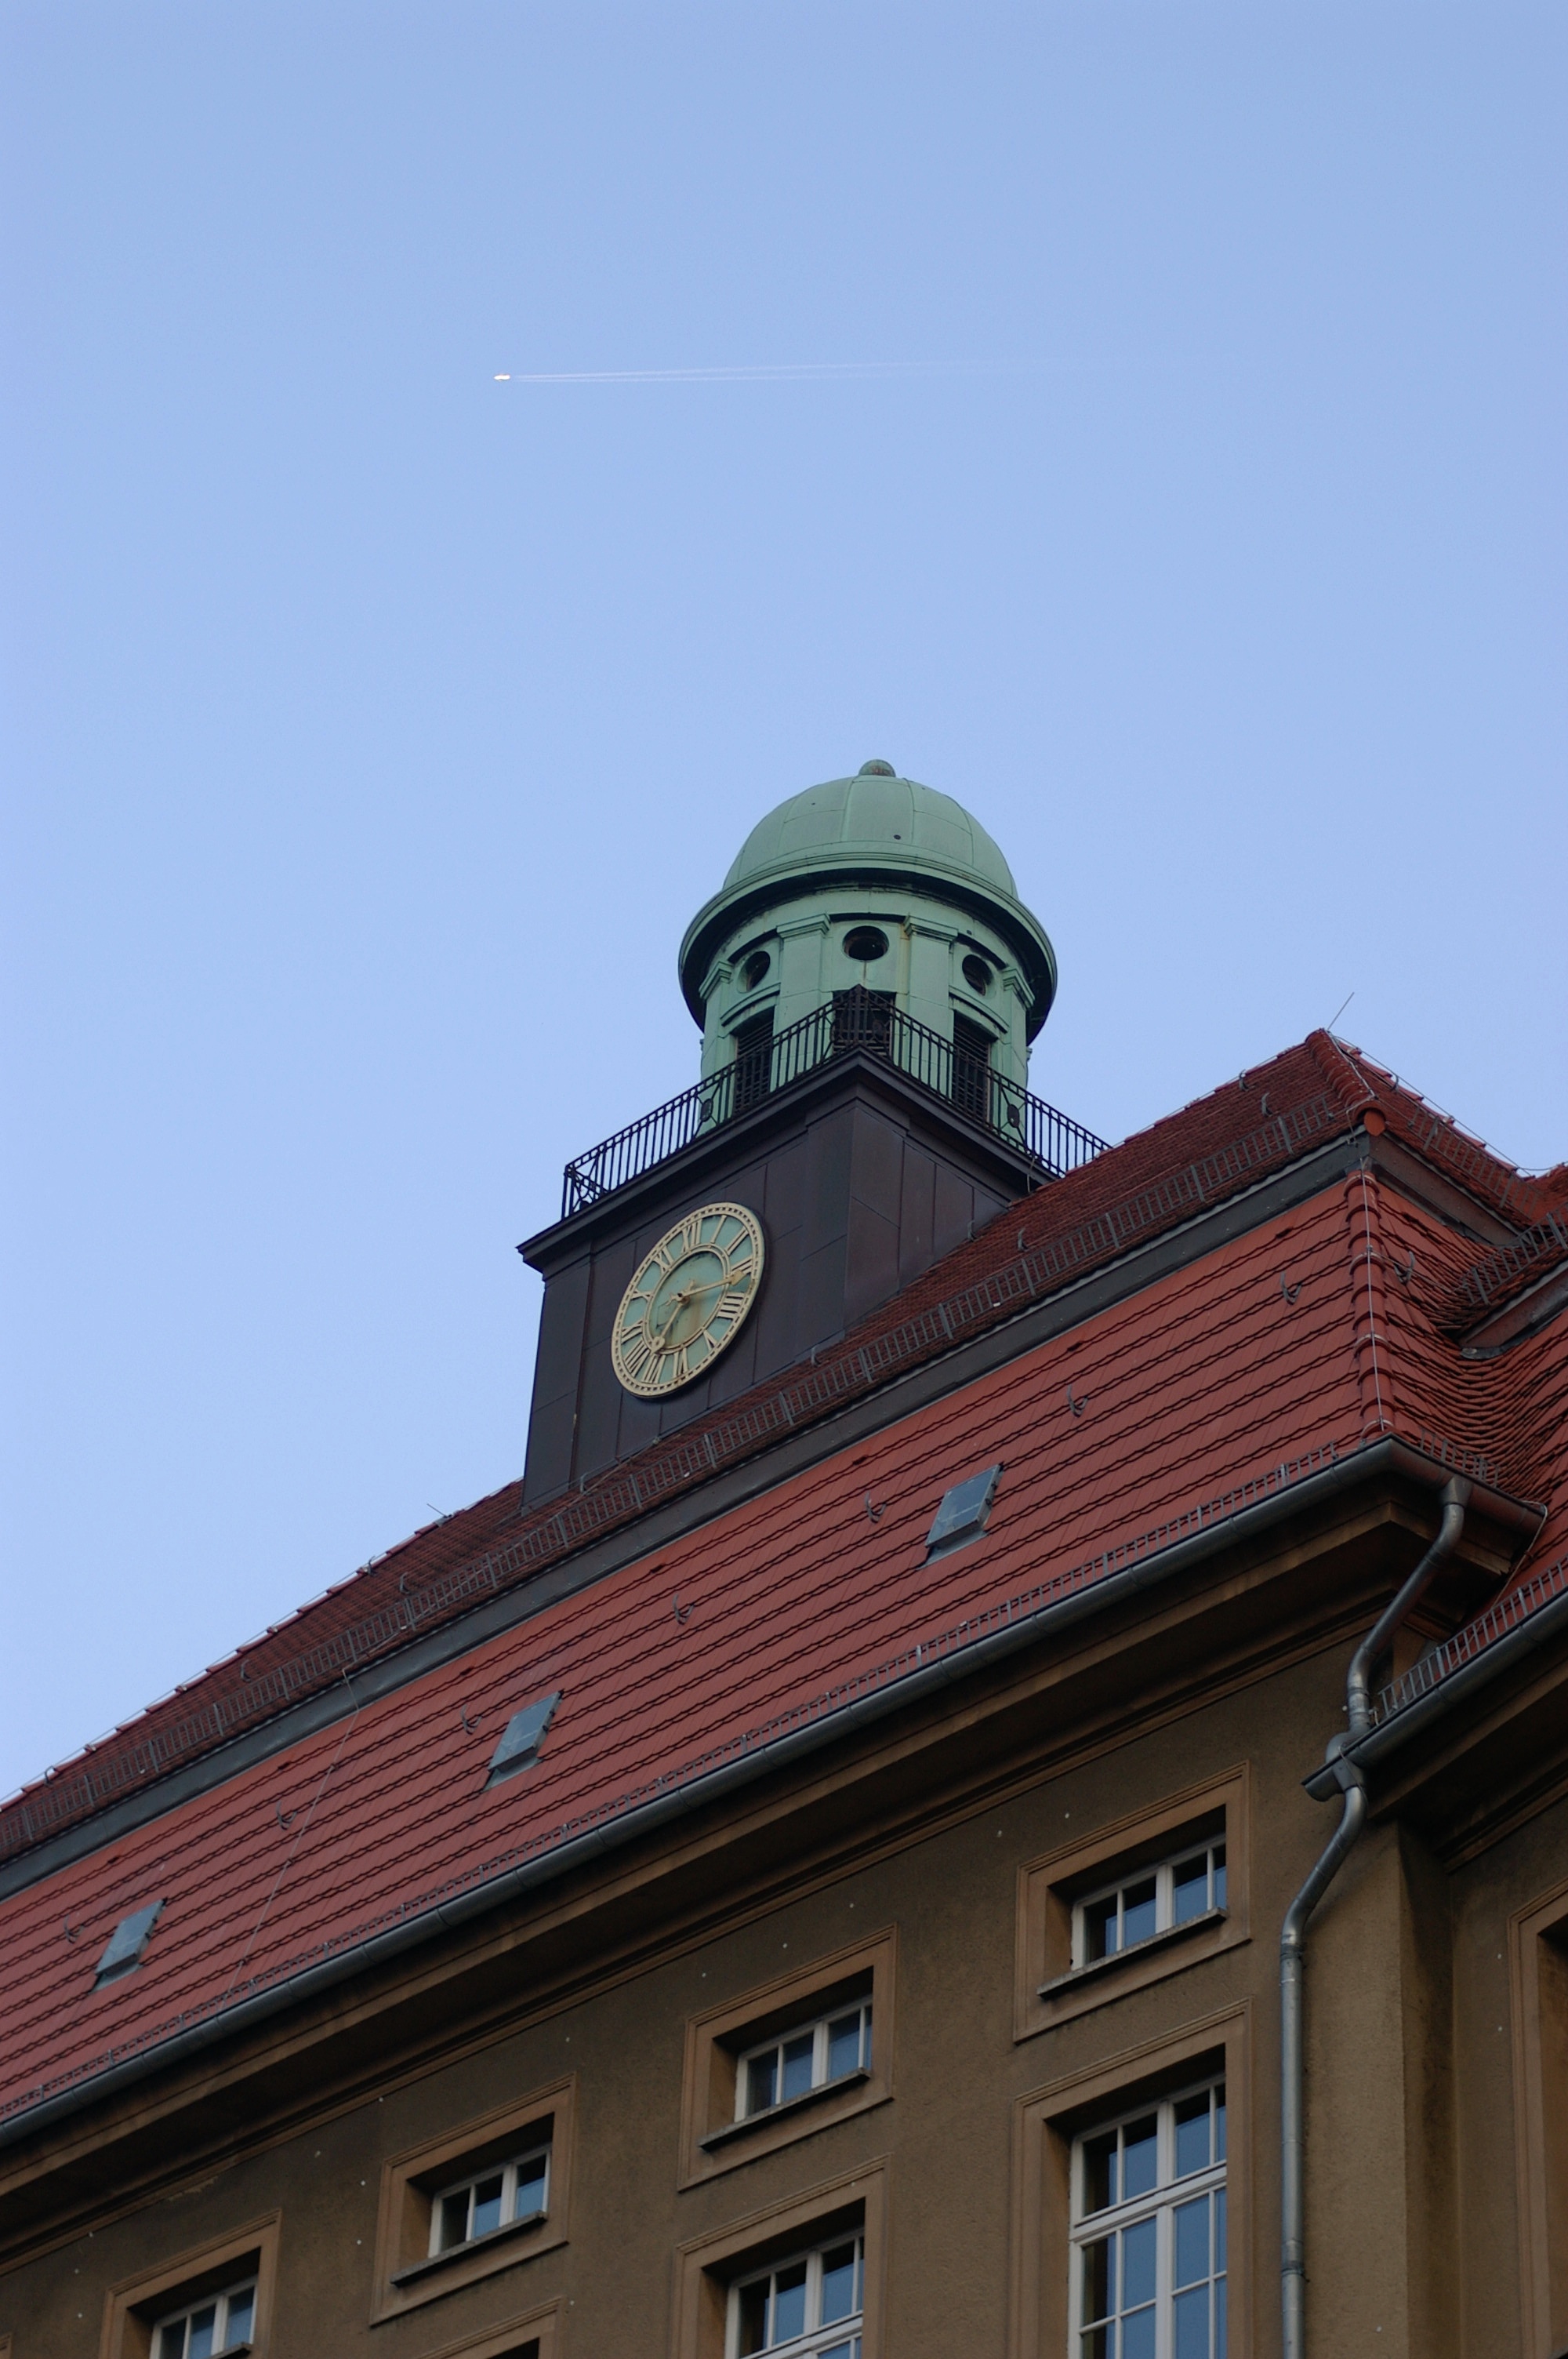
architecture, roof, building, downtown, tower, landmark, facade, 2011, germany, deutschland, berlin, pentax, snapseed, lenstagged, steffenzahn, guessedberlin, gwbsurfer321meins, k100d, justpentax, iamflickr, cosina, voigtlander, 58mm, nokton, 58mmf14, 58mm14, nokton58mmf14slii, 58mmf14nokton, cosinavoigtl nder, voigtl ndernokton58mmf14